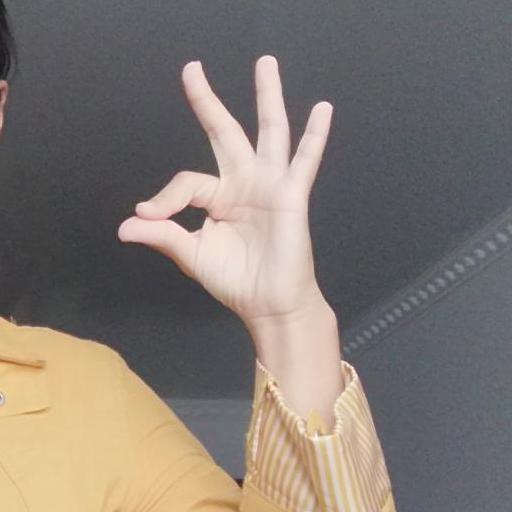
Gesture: ok